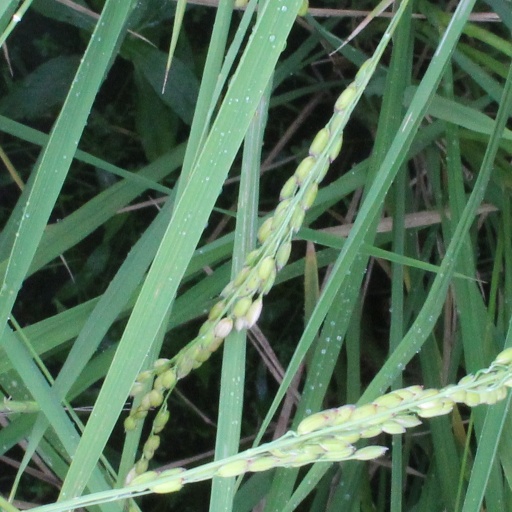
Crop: rice